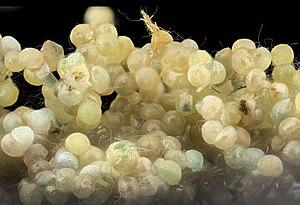
Spodoptera frugiperda est une espèce de lépidoptères de la famille des Noctuidae. Originaire du continent américain, l'espèce s'est implantée sur le continent africain depuis 2016. La chenille, polyphyllophage, est connue pour ses dégâts sur diverses cultures, notamment le maïs, le mil et le sorgho ainsi que sur les cotonniers, posant de grandes difficultés en exploitation.